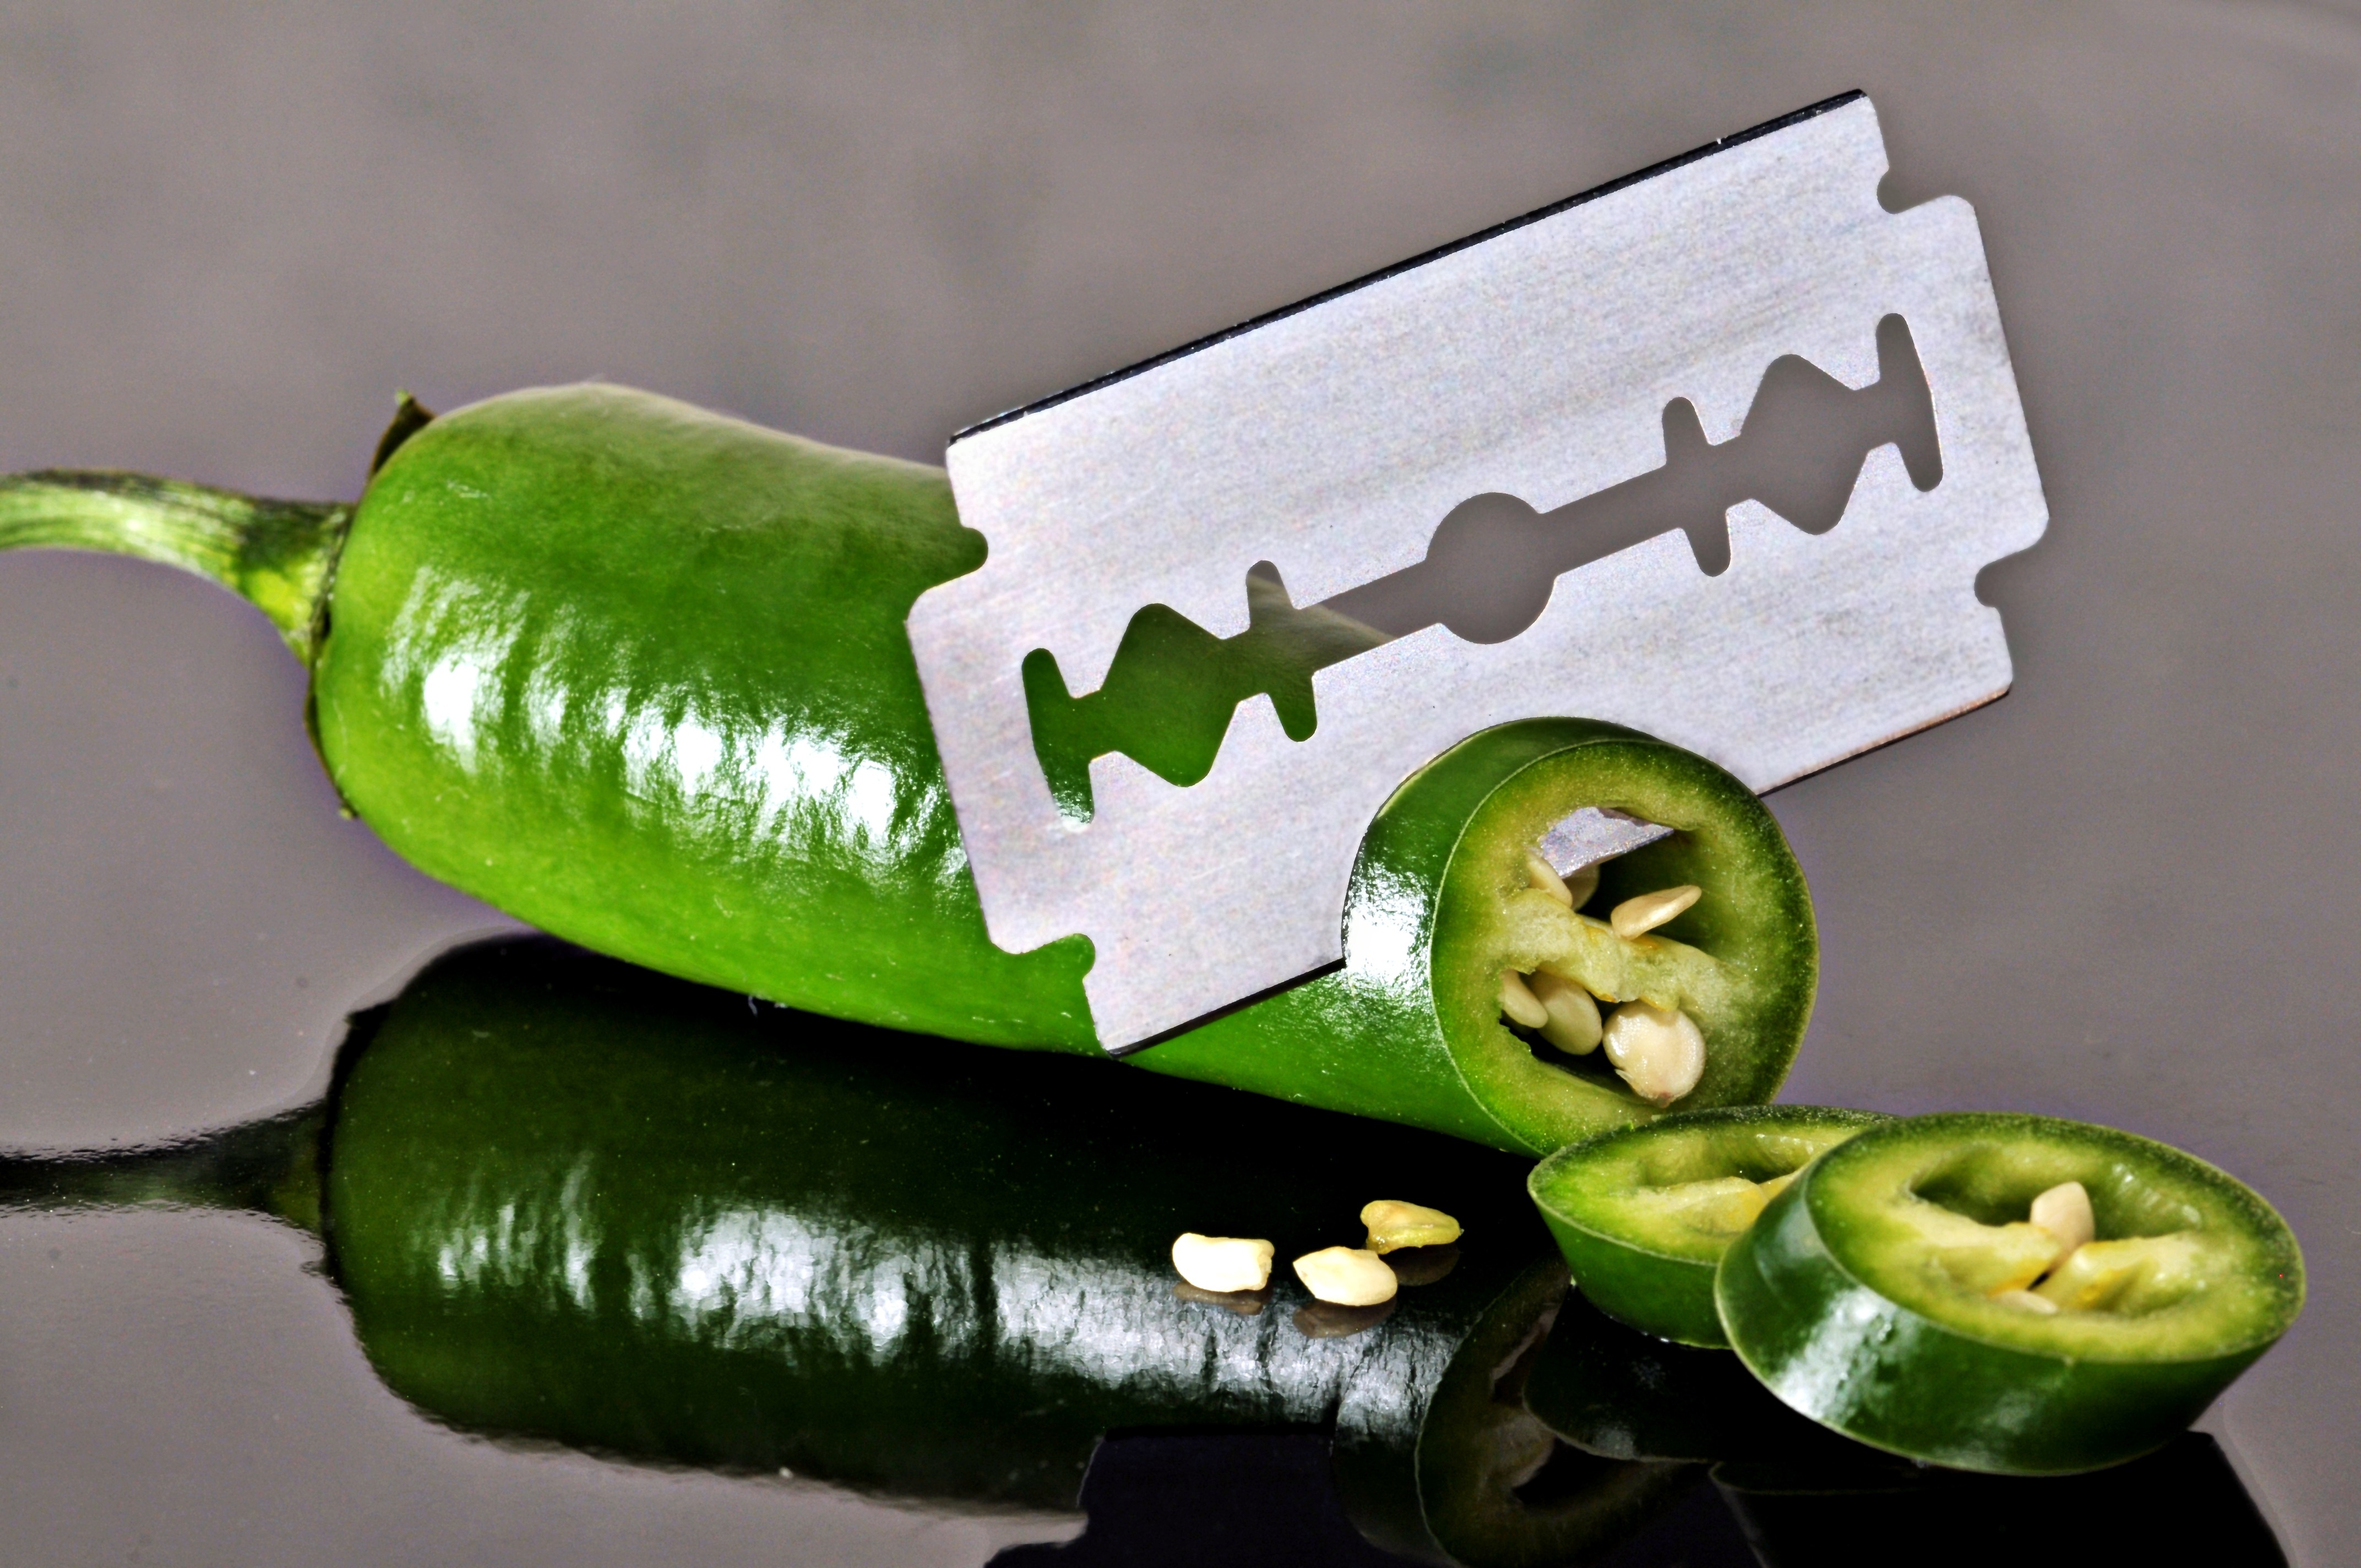
sharp, plant, food, green, produce, vegetable, knife, cut, pepperoni, flowering plant, razor blade, land plant